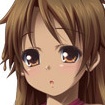
Portrait style: Anime Portrait